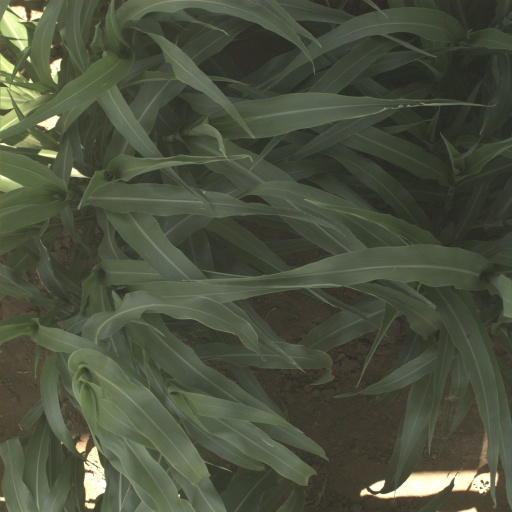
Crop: sorghum